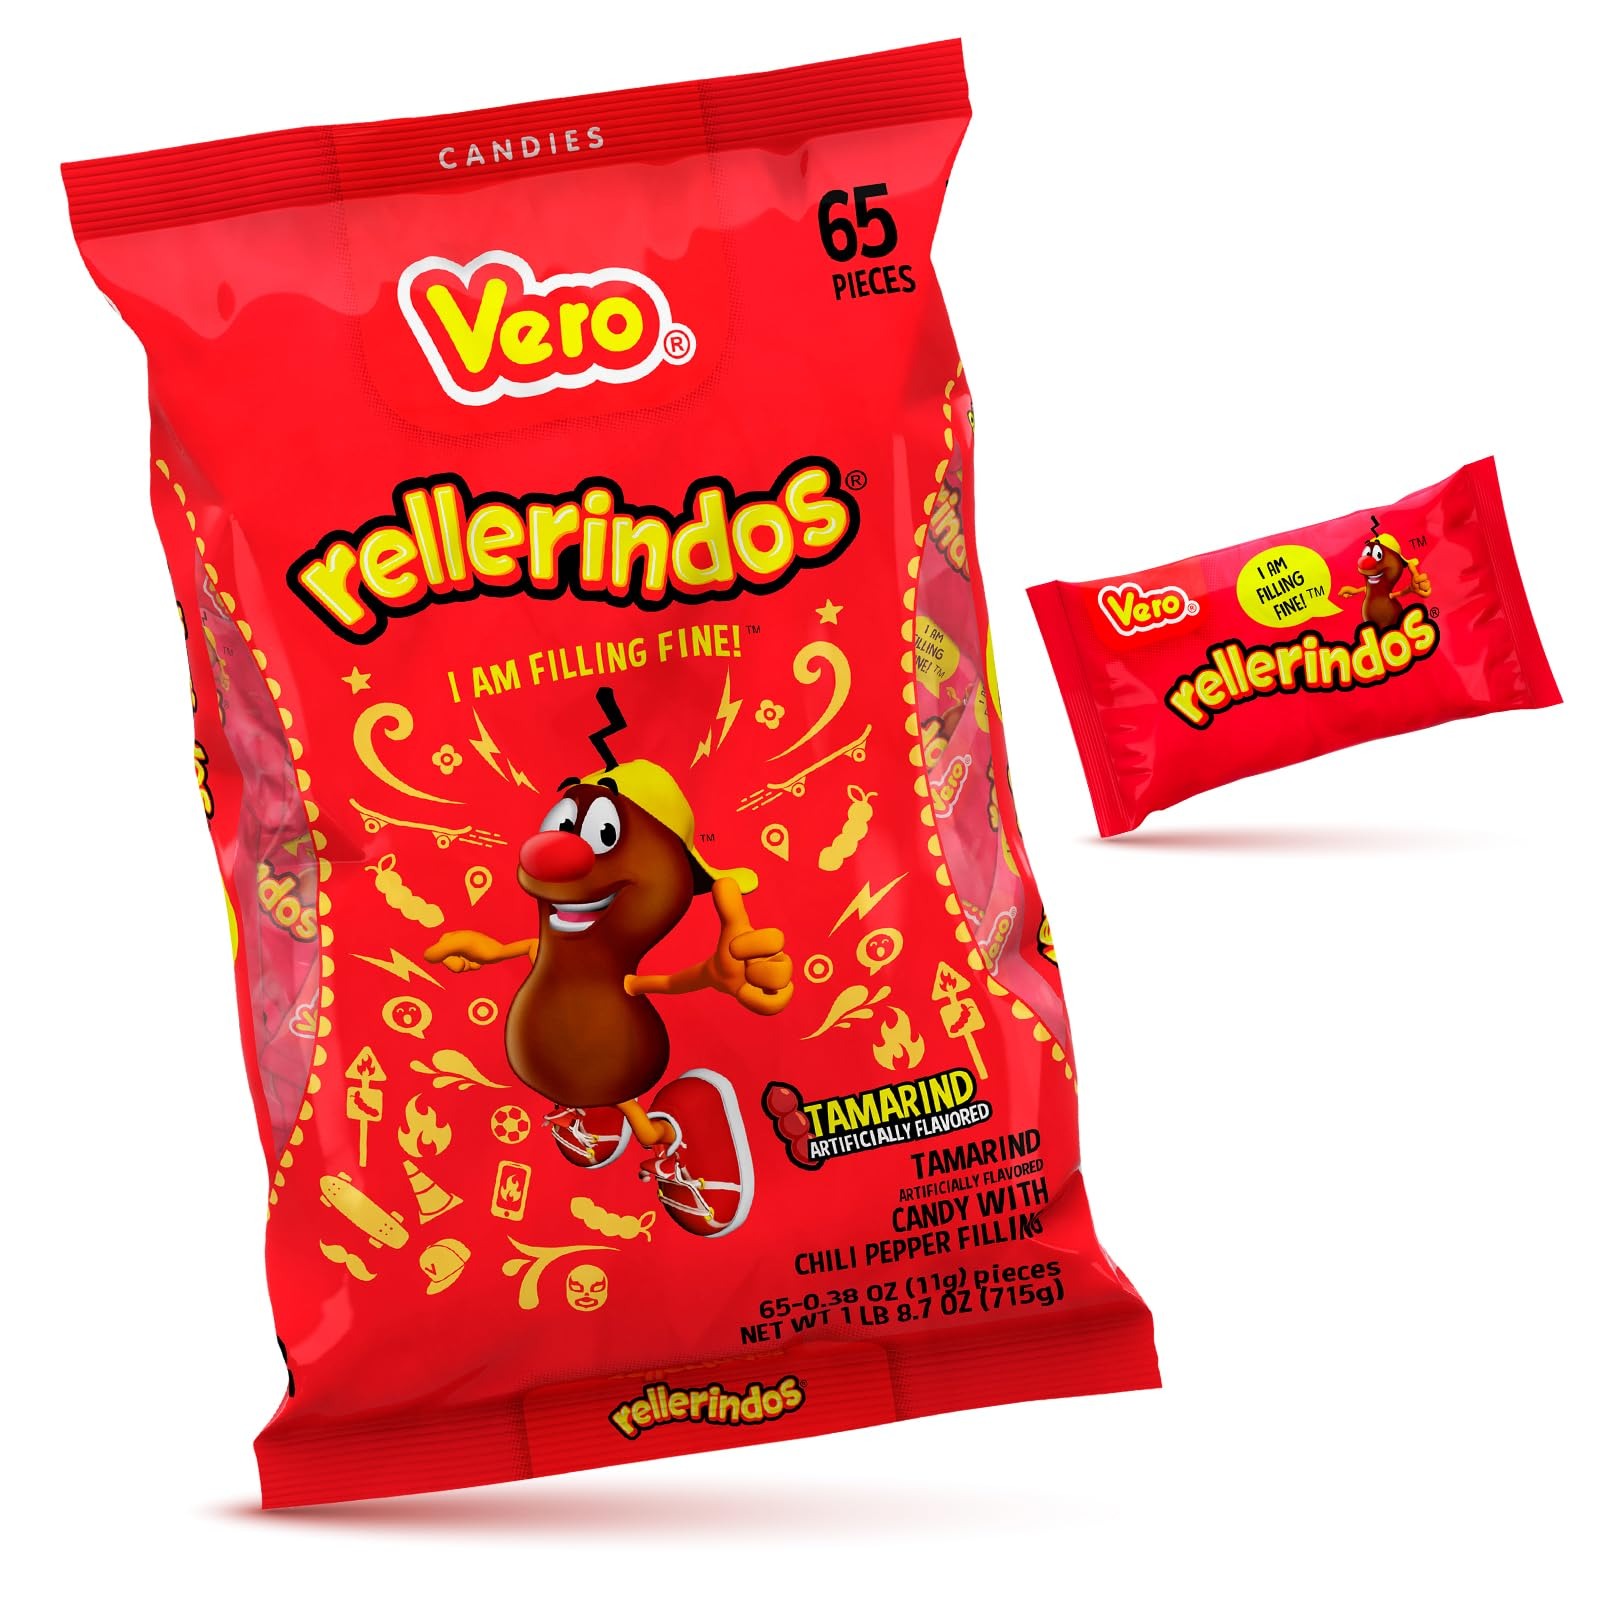
Item Name: Ve​ro Candy Rellerindos 65 Count (8 Pack) 24.7 oz
Bullet Point 1: High-Quality Ingredients: Crafted with premium ingredients for a rich and satisfying taste, from gourmet chocolate to natural fruit infusions.
Bullet Point 2: Convenient Multi-Packs: Available in multi-pack options, ensuring you always have your favorite treats on hand.
Bullet Point 3: Perfect for Sharing: Multi-pack formats make these treats ideal for family gatherings, parties, or everyday snacking.
Bullet Point 4: Indulgent Treats for Any Time: Perfect for a sweet pick-me-up, dessert, or an after-dinner treat.
Product Description: Discover the bold and exciting World of Vero Candy Rellerindos! Packed with 65 count in an 8-pack, these spicy mango-flavored delights will elevate your candy game. Sweet and tangy with a punch of heat, they're irresistibly ticklish on your palate, offering an adventure you won't want to miss.
Value: 197.6
Unit: Ounce

Price: 92.99